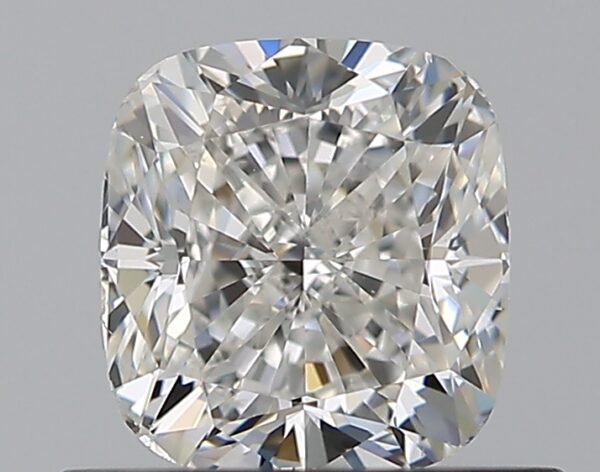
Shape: cushion
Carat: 0.7
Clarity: VS2
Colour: G
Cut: VG
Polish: EX
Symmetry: VG
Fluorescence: N
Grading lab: GIA
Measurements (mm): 5.14 x 4.75 x 3.4